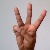
The image shows a hand gesture representing the letter 'W' in Indian Sign Language.